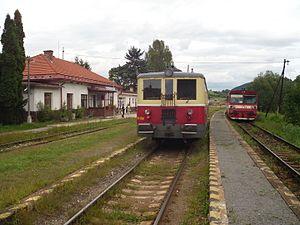
Medzibrod est un village de Slovaquie situé dans la région de Banská Bystrica.